The Sower (Bohland)

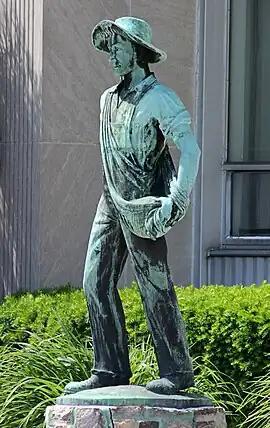

The Sower is a public art work by artist Gustav Bohland, located on the south side of Milwaukee, Wisconsin. The bronze sculpture depicts an agricultural worker dressed in overalls and carrying a seed bag. The figure's shirt sleeves are rolled up past his elbows and the wide brim of a hat shades his face. His shirt collar is open. One hand holds the seed bag against his hip, and the other hand is cupped and extended in a gesture of scattering seeds. His boots rest on a small round base mounted on a circular flagstone pedestal. The artwork is located at the former corporate headquarters of Froedtert Malting Company which is now the US headquarters for MaltEurop.